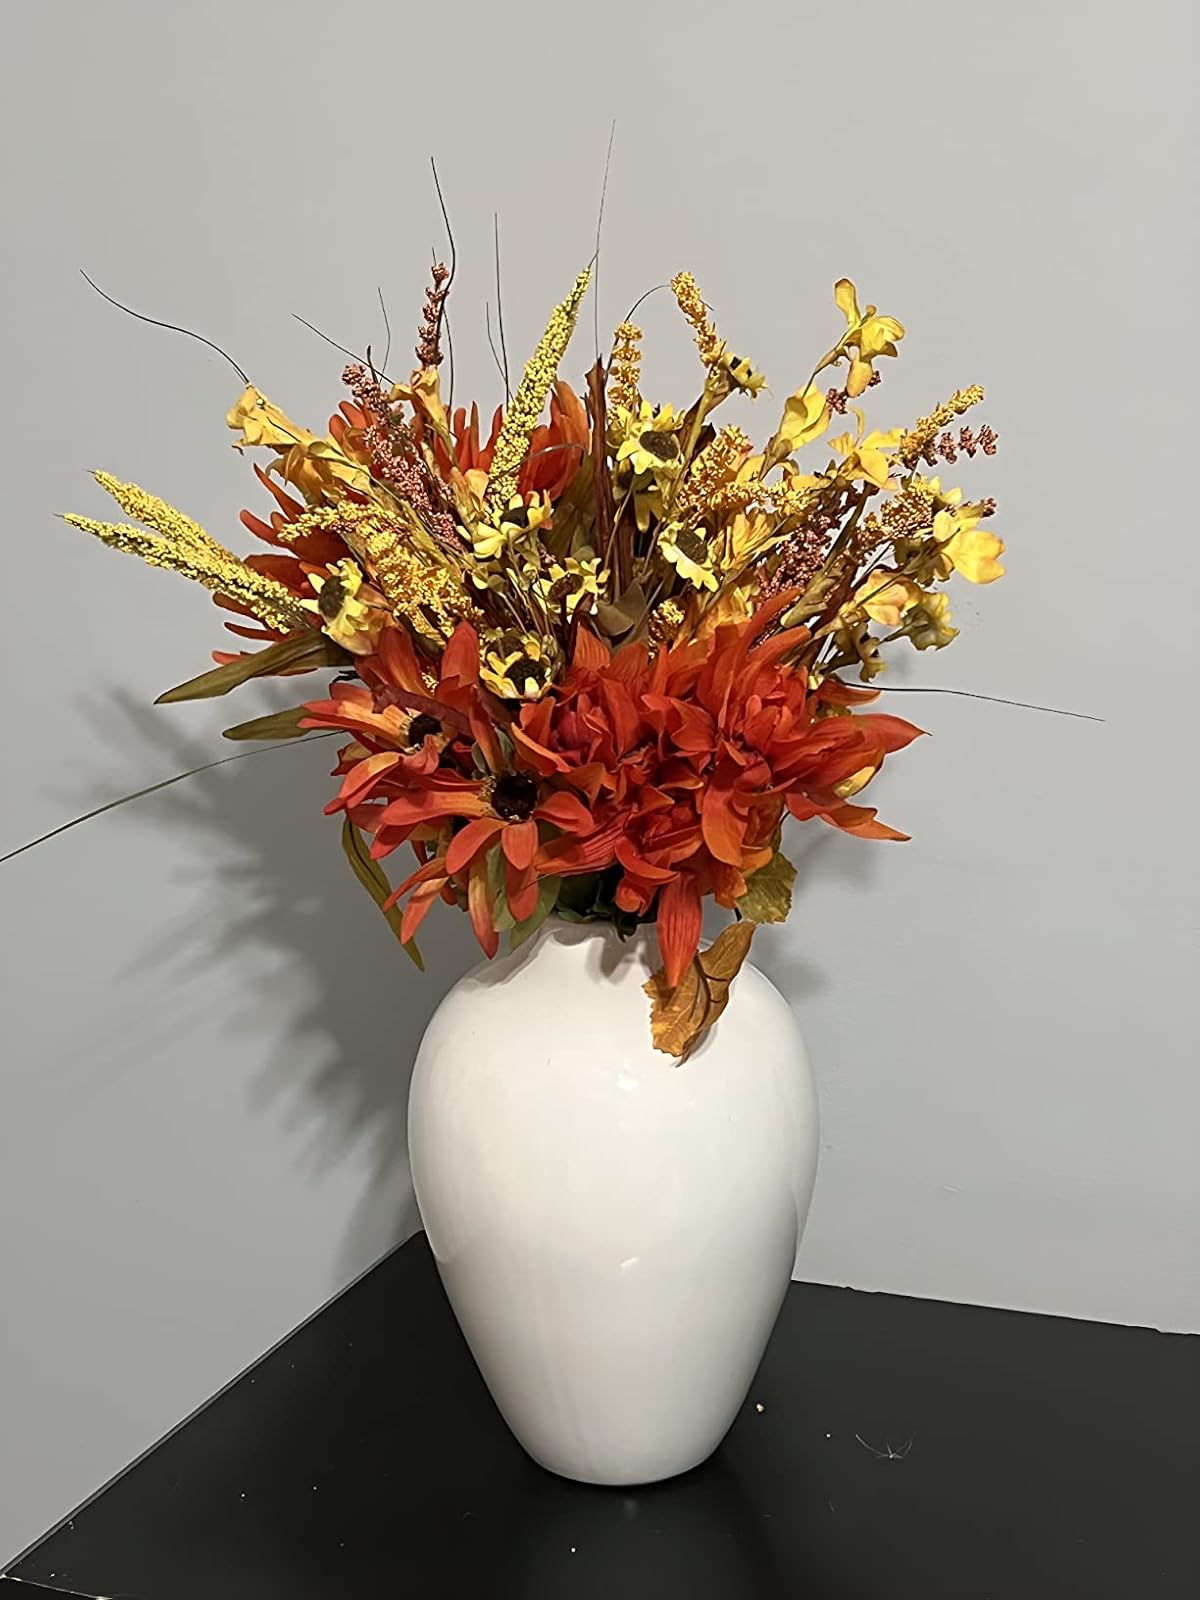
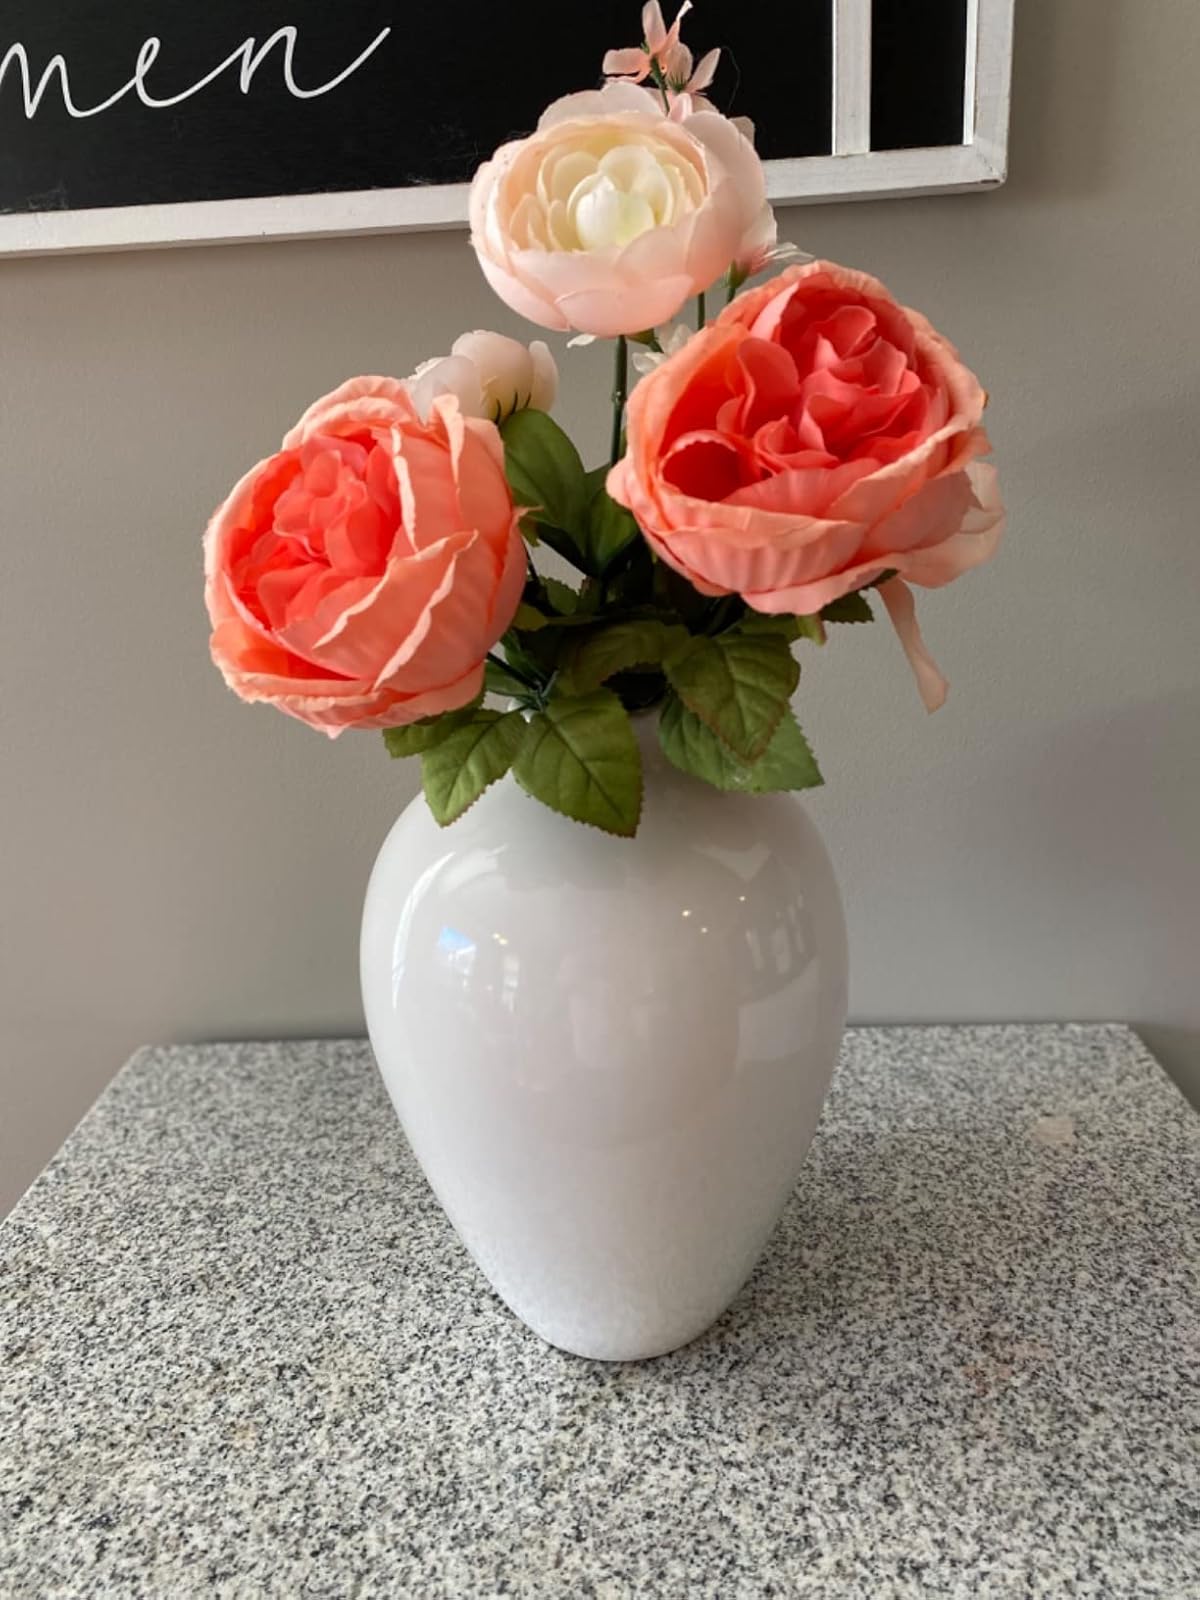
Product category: vase
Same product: yes